San Juan Hill massacre

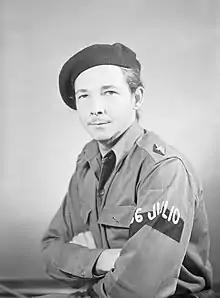
Raúl Castro in 1959.

On January 11, a revolutionary court in Santiago de Cuba sentenced 4 individuals to death after a 4-hour summary trial at the rate of 4 minutes for each sentence. It was directed by Belarmino Castilla Mas, Jorge Serguera acted as prosecutor and everything took place in a frenzied atmosphere, without defense lawyers or evidence that would incriminate them in previous crimes.